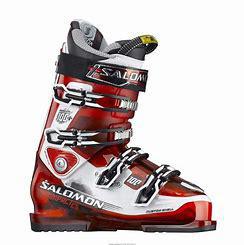
Brand: Salomon
Model: 100